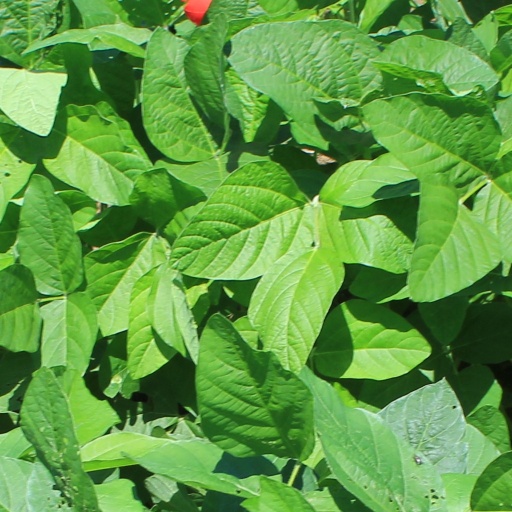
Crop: soybean